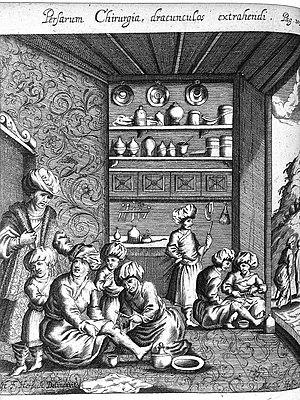
La dracunculose, autrefois filariose de Médine, est une maladie parasitaire causée par un ver parasite appelé communément ver de Guinée, ou Dracunculus medinensis. Elle fait partie des maladies tropicales négligées.